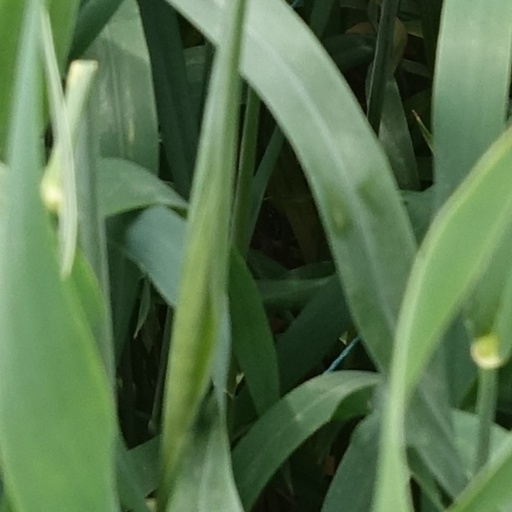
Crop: wheat